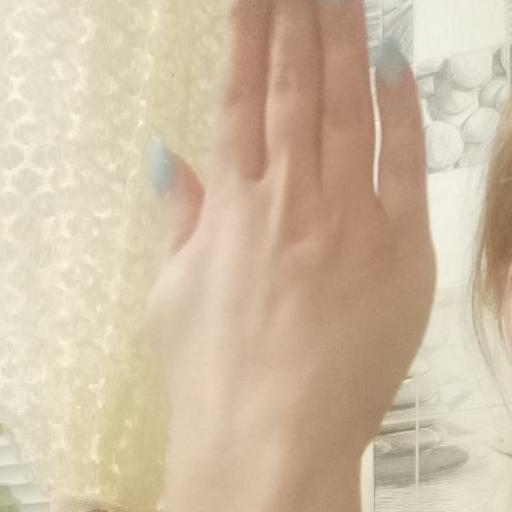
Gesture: stop_inverted